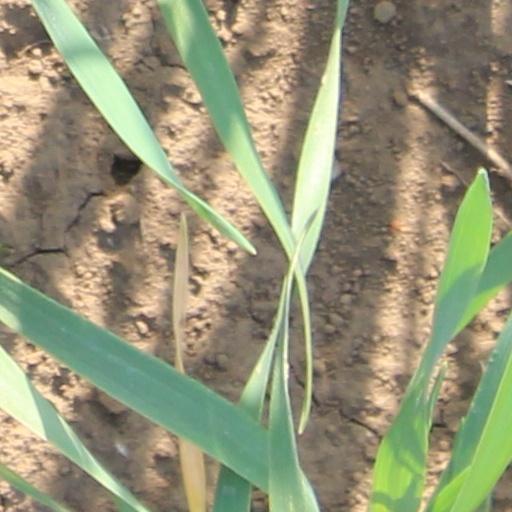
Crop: wheat